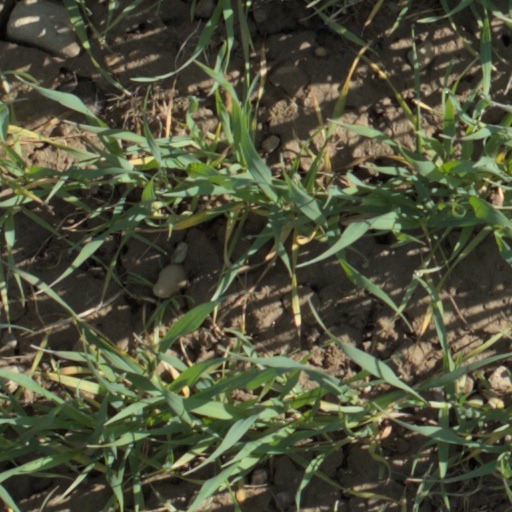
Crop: wheat